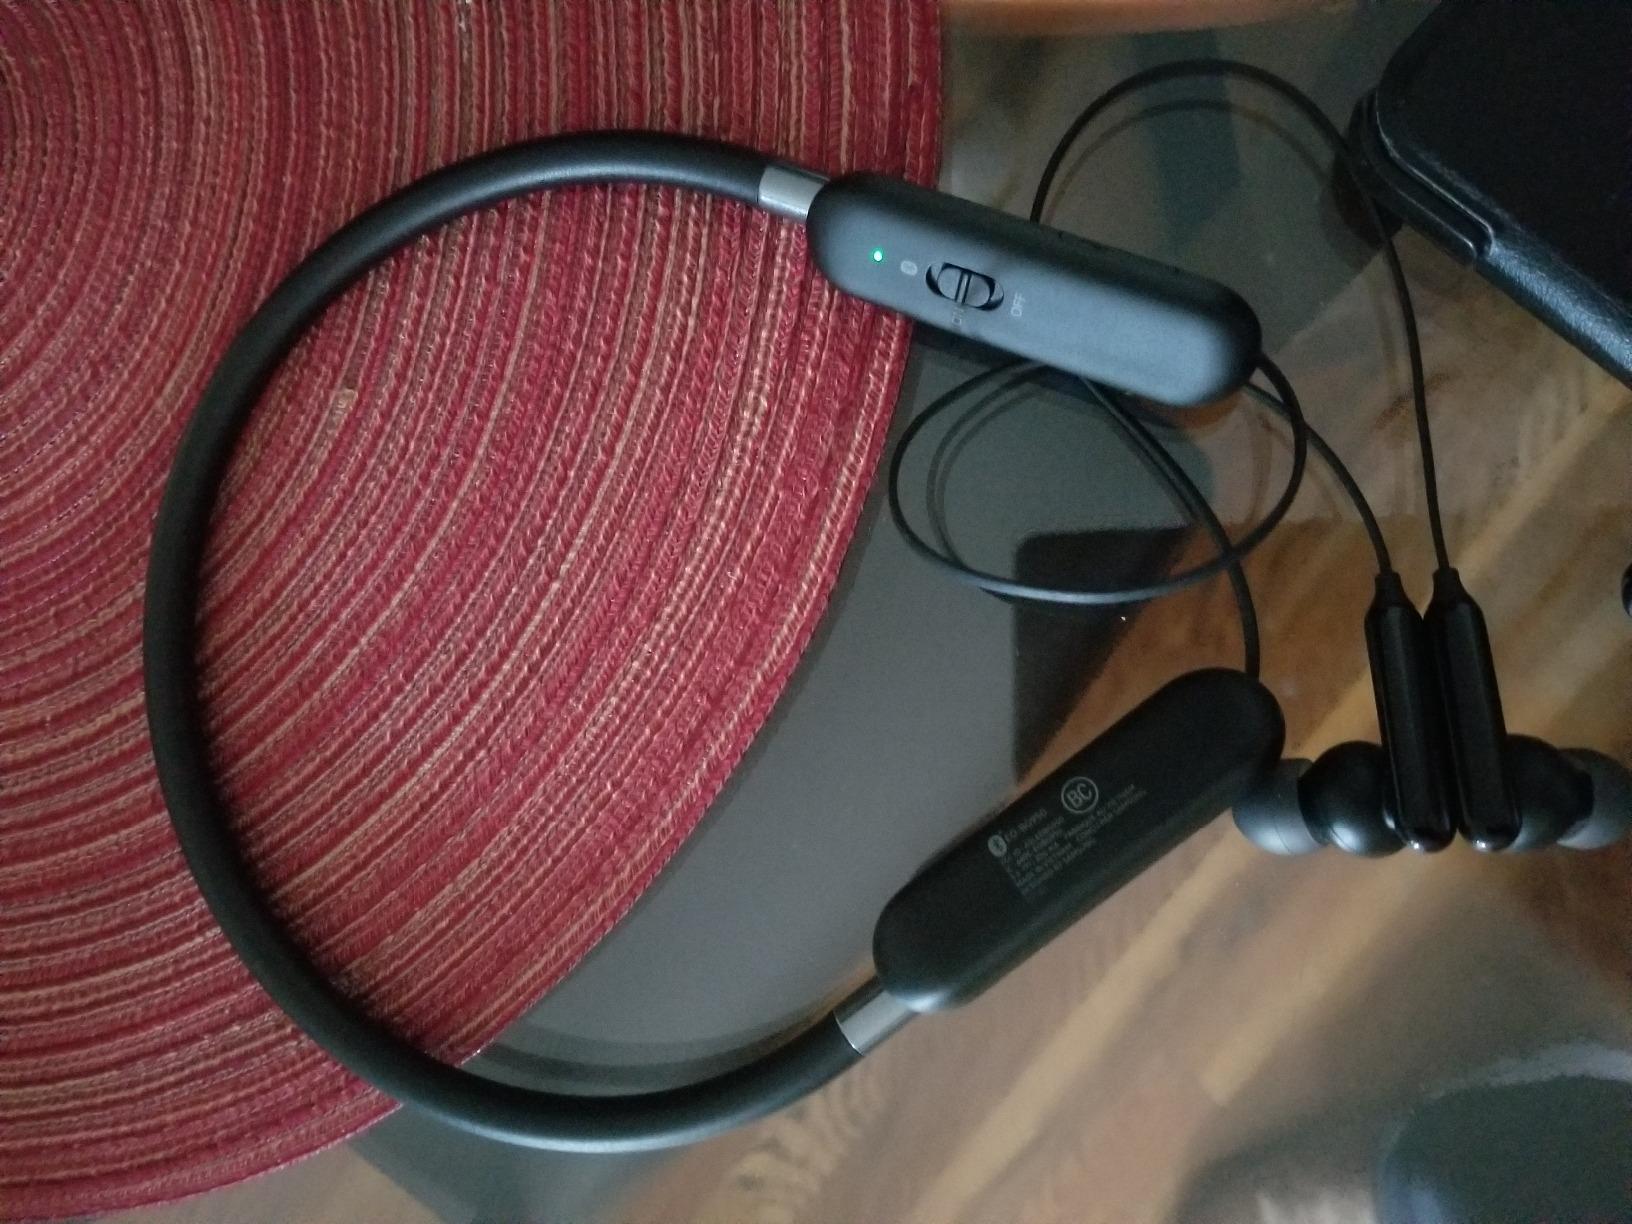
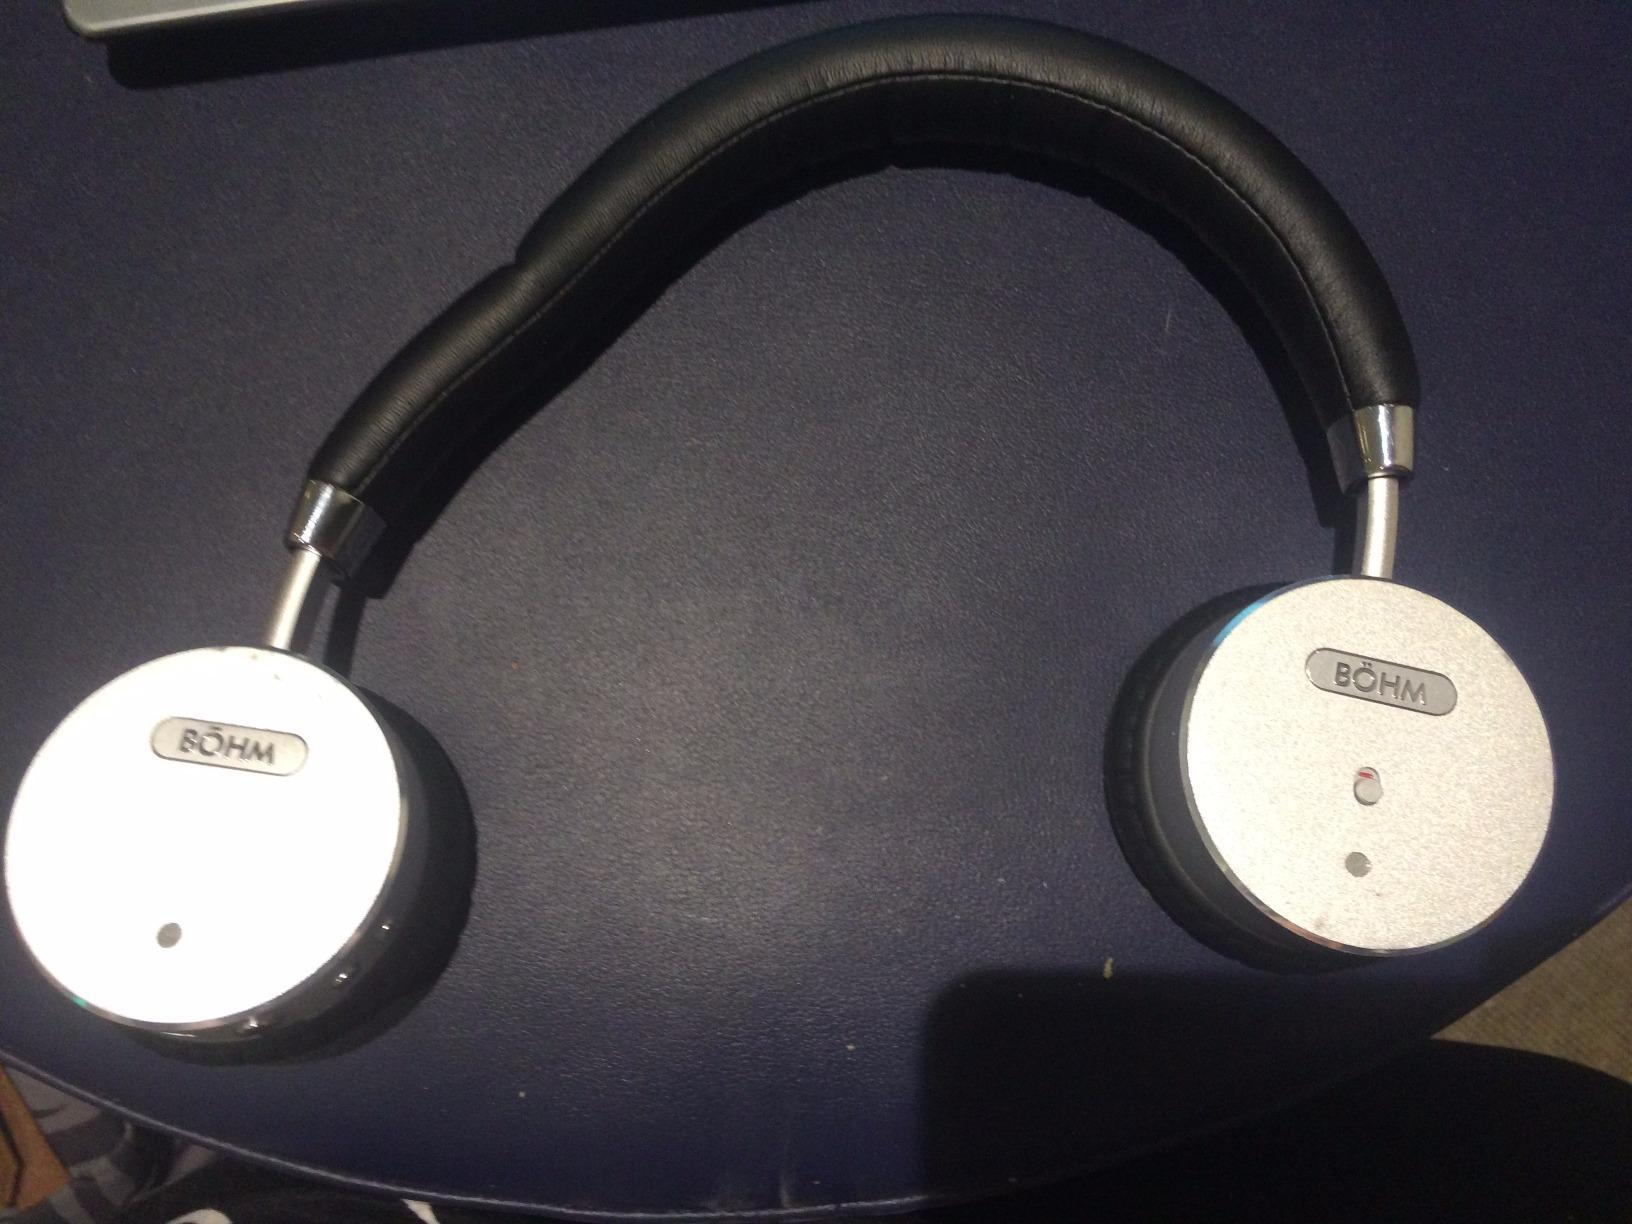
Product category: headphones
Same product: no